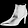
Label: Ankle boot